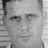
Emotion: neutral